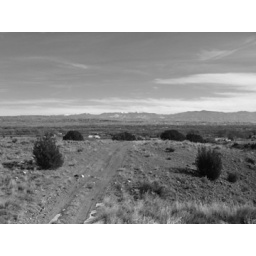
Espanola in black &amp;amp; white